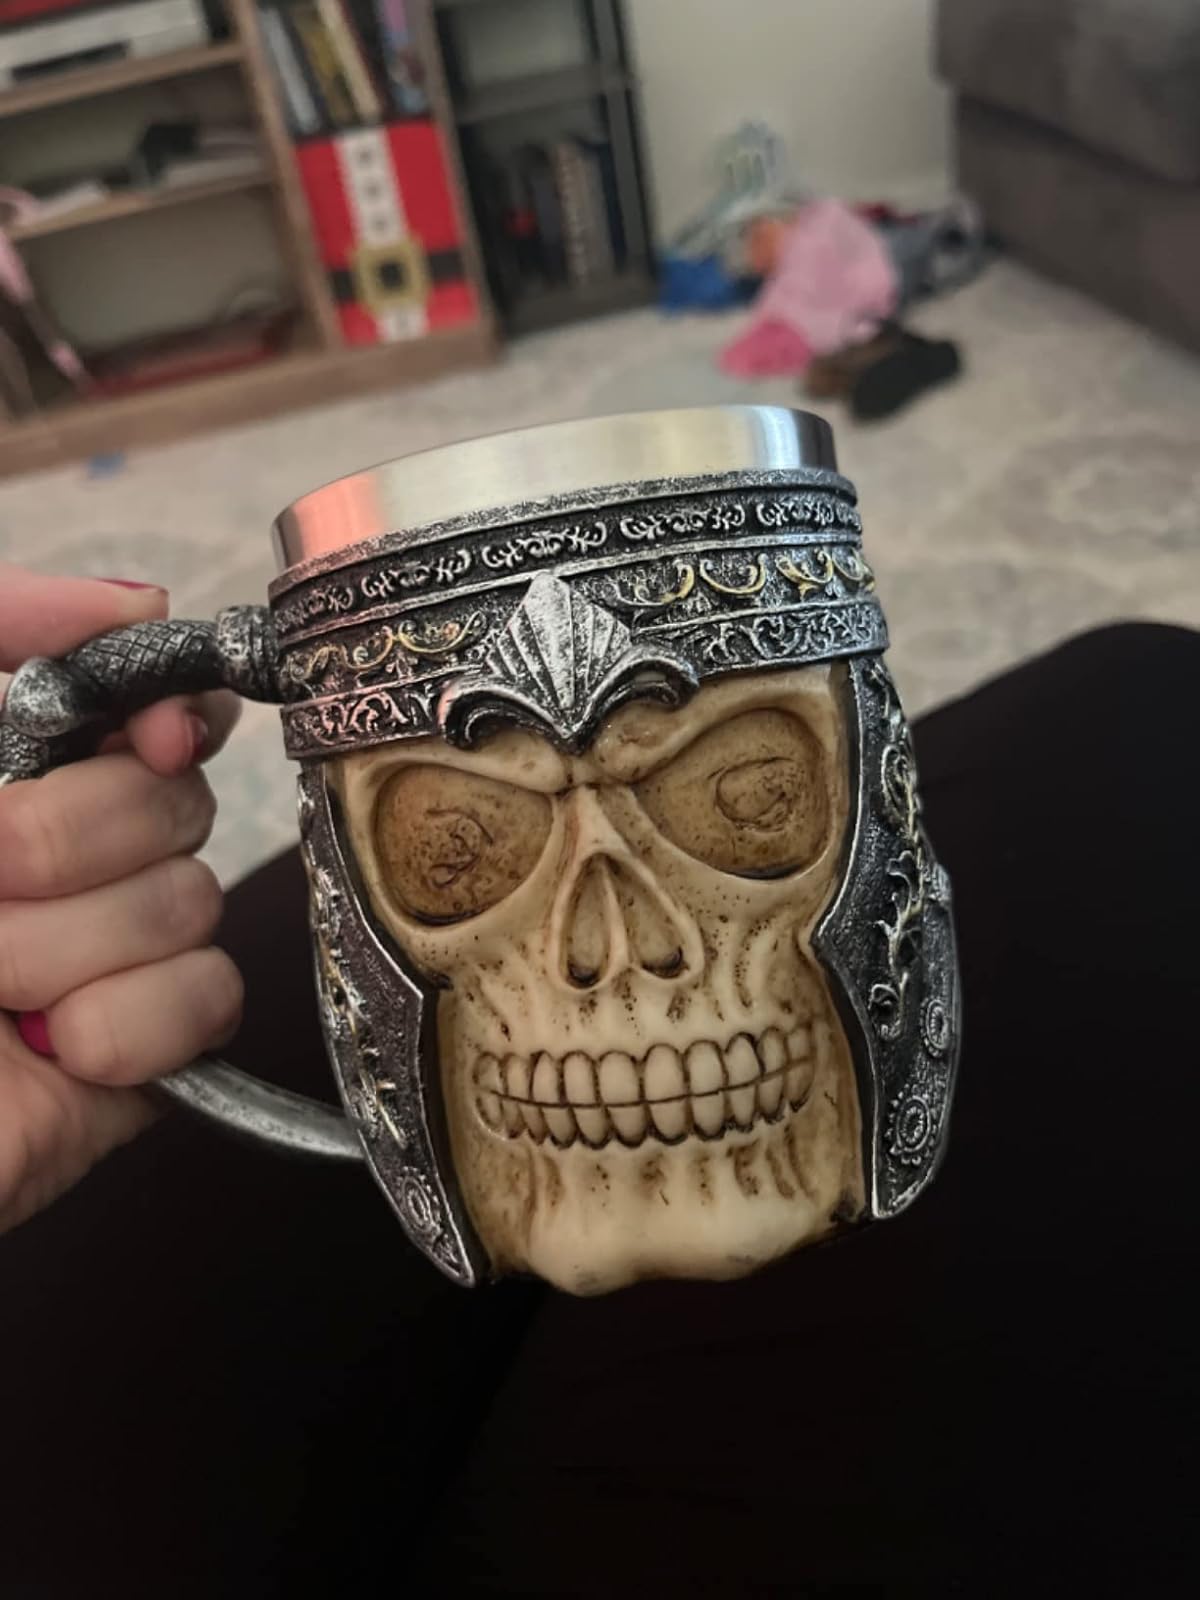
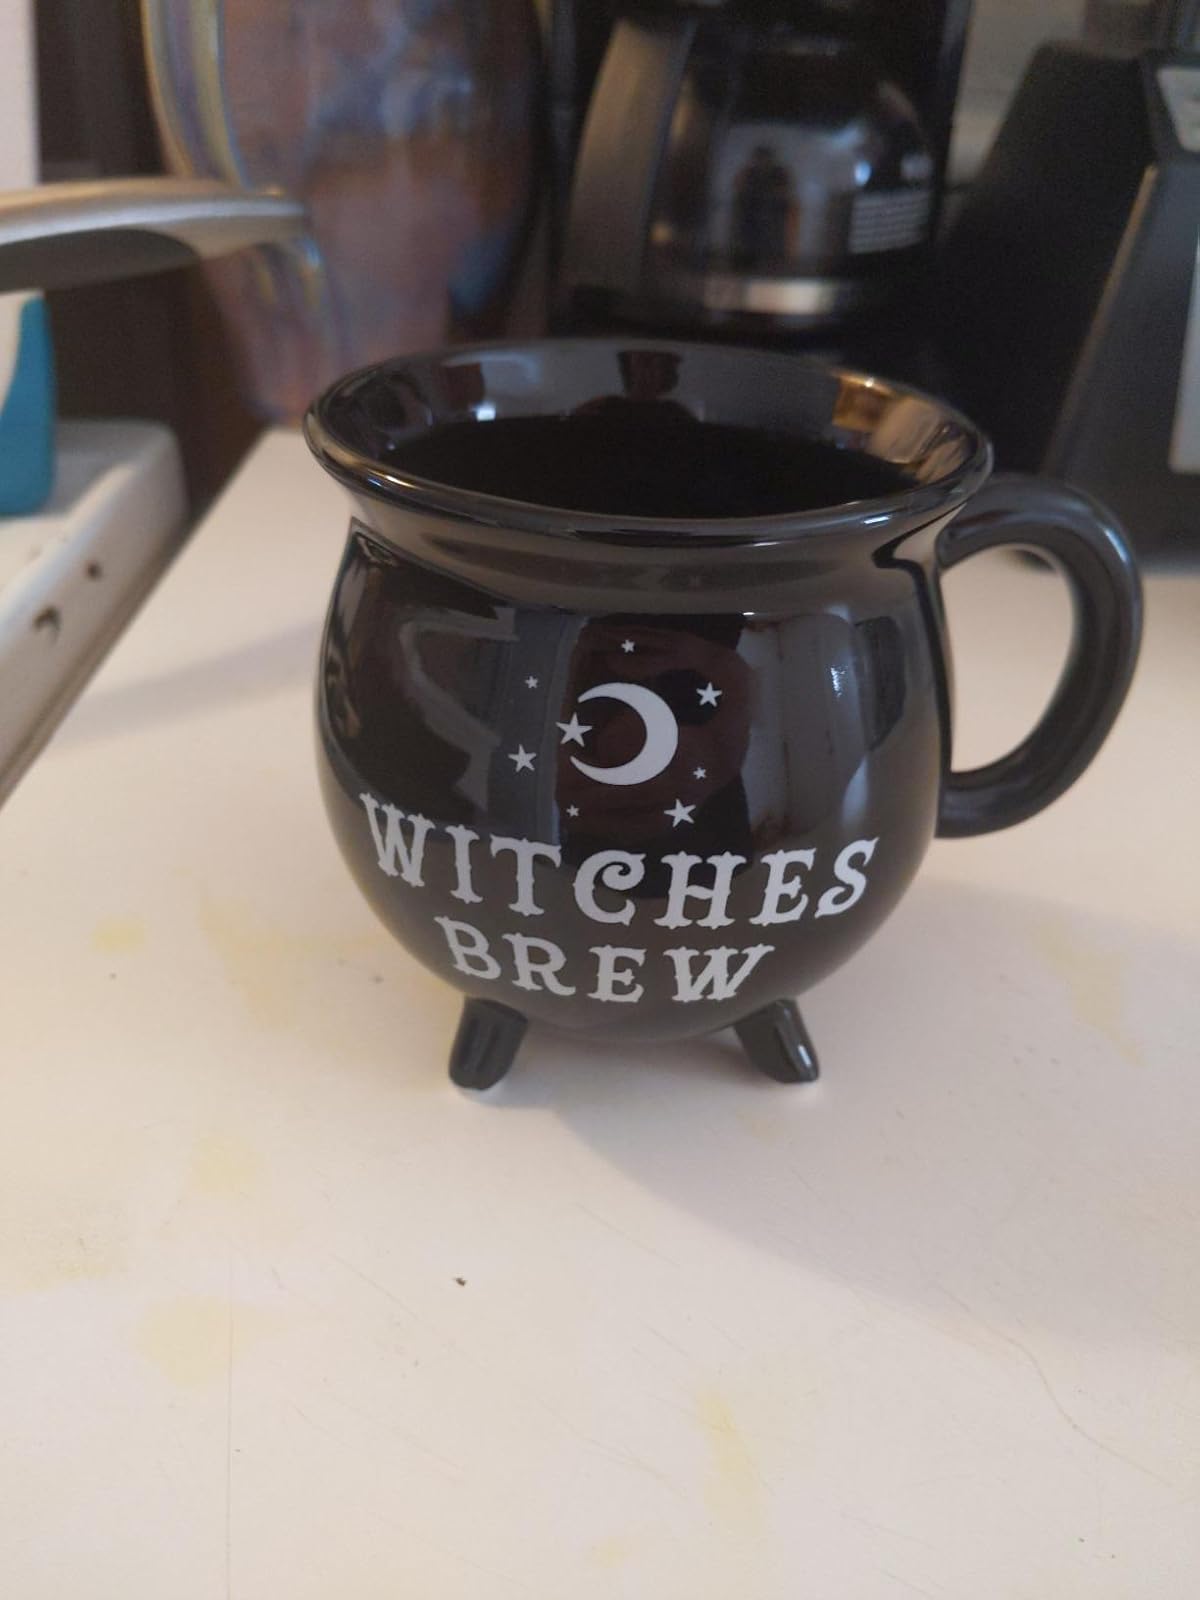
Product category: items_mug
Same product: no